Dell XPS

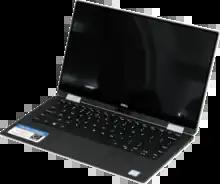
Dell XPS 13

Released in October 2015, the 9350 is similar to the 9343 but with the new Intel Skylake processor (6th generation I series) and a Thunderbolt 3 (with USB 3.1 Gen 2 support) instead of the mini-DisplayPort. There was also another model with i7-6560 CPU and Iris 540 graphics released later for better graphics performance. One of the biggest improvements was an increase in available integrated RAM to 16 GiB DDR3L (in highest versions). It was criticized for the placement of the webcam in the bottom bezel.